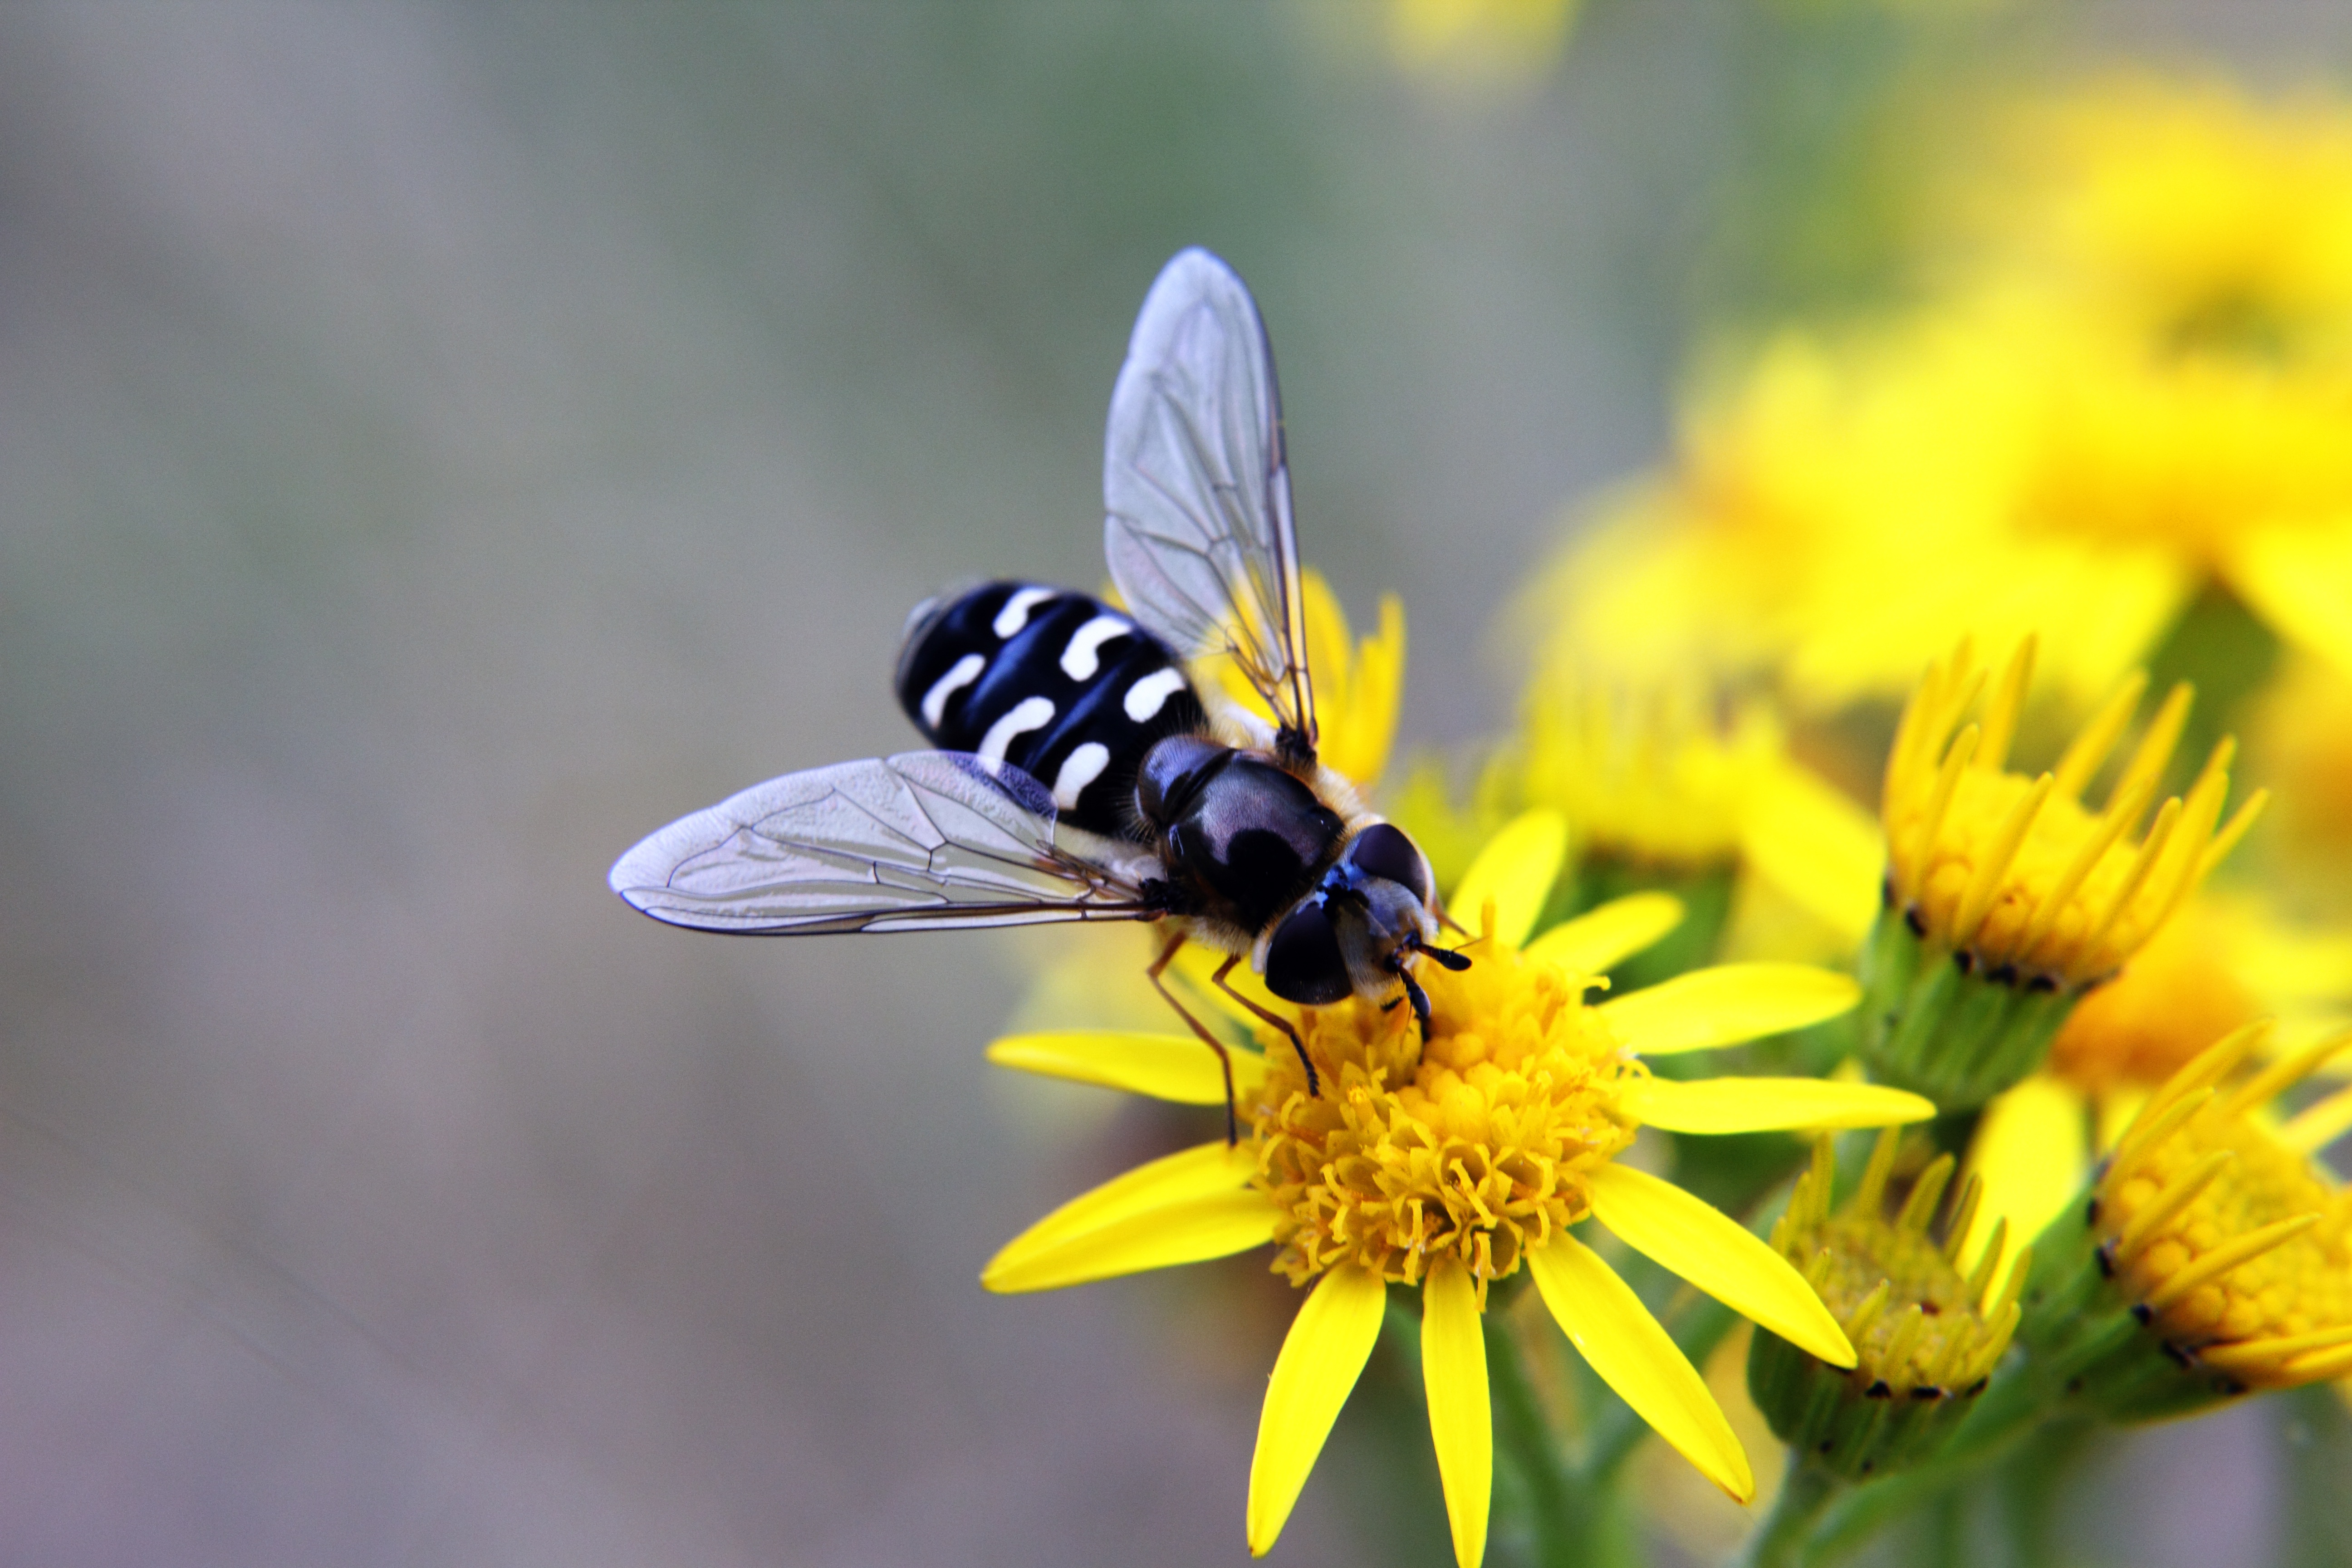
nature, grass, blossom, plant, photography, flower, petal, bloom, animal, fly, summer, floral, wildlife, wild, pollen, spring, green, insect, macro, natural, small, butterfly, colorful, yellow, garden, close, flora, season, fauna, invertebrate, wildflower, close up, hoverfly, single, petals, wings, bright, bee, insects, bugs, yellow flowers, nectar, macro photography, honey bee, moths and butterflies, lycaenid